Western fiction

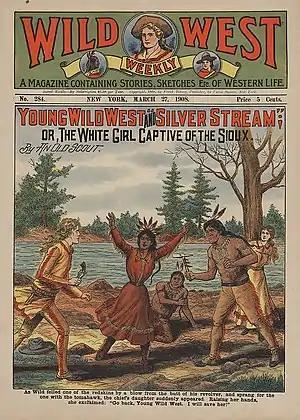
Cover of "Wild West" (1908) magazine no. 284

Western fiction is a genre of literature set in the American Old West frontier and typically set from the late eighteenth to the late nineteenth century. Well-known writers of Western fiction include Zane Grey from the early 20th century and Louis L'Amour from the mid-20th century. The genre peaked around the early 1960s, largely due to the popularity of televised Westerns such as "Bonanza". Readership began to drop off in the mid- to late 1970s and reached a new low in the 2000s. Most bookstores, outside a few west American states, only carry a small number of Western fiction books.